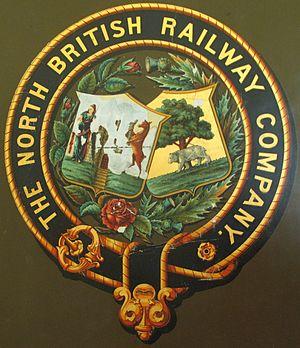
La North British Railway est une ancienne compagnie de chemin de fer écossaise créée en 1844 puis regroupée en 1923 avec sept autres compagnies pour former la London and North Eastern Railway.